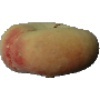
Label: peach_flat